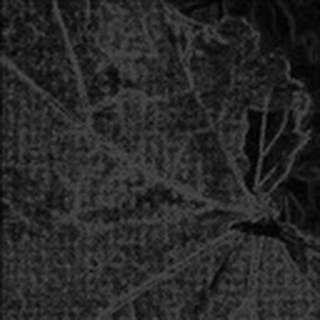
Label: cotton_bacterial_blight